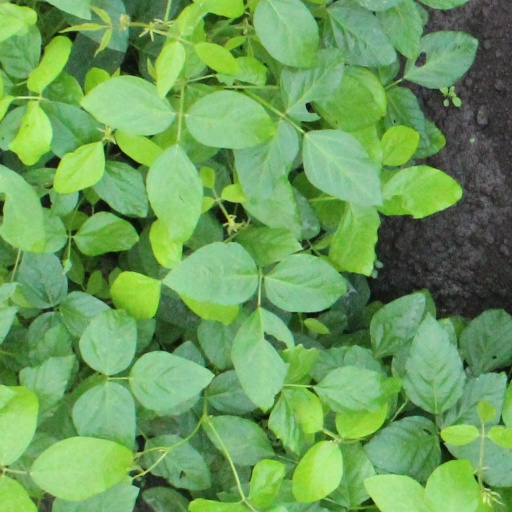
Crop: soybean